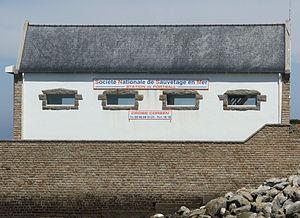
La Portsallaise (SNS 093) est un bateau de la Société nationale de sauvetage en mer. Il fait partie de la série des canots tous temps de 15,50 m, qui a été initiée en 1995. Ce canot tous temps, à coque, pont et superstructures en composite verre-résine, est insubmersible, auto-redressable et échouable ; il peut ainsi affronter les mers les plus dures. Il est affecté à la station SNSM de Portsall.